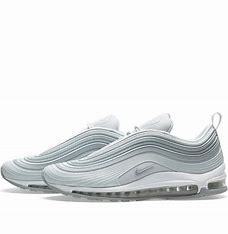
Brand: Nike
Model: Air Max 97 Ultra 17